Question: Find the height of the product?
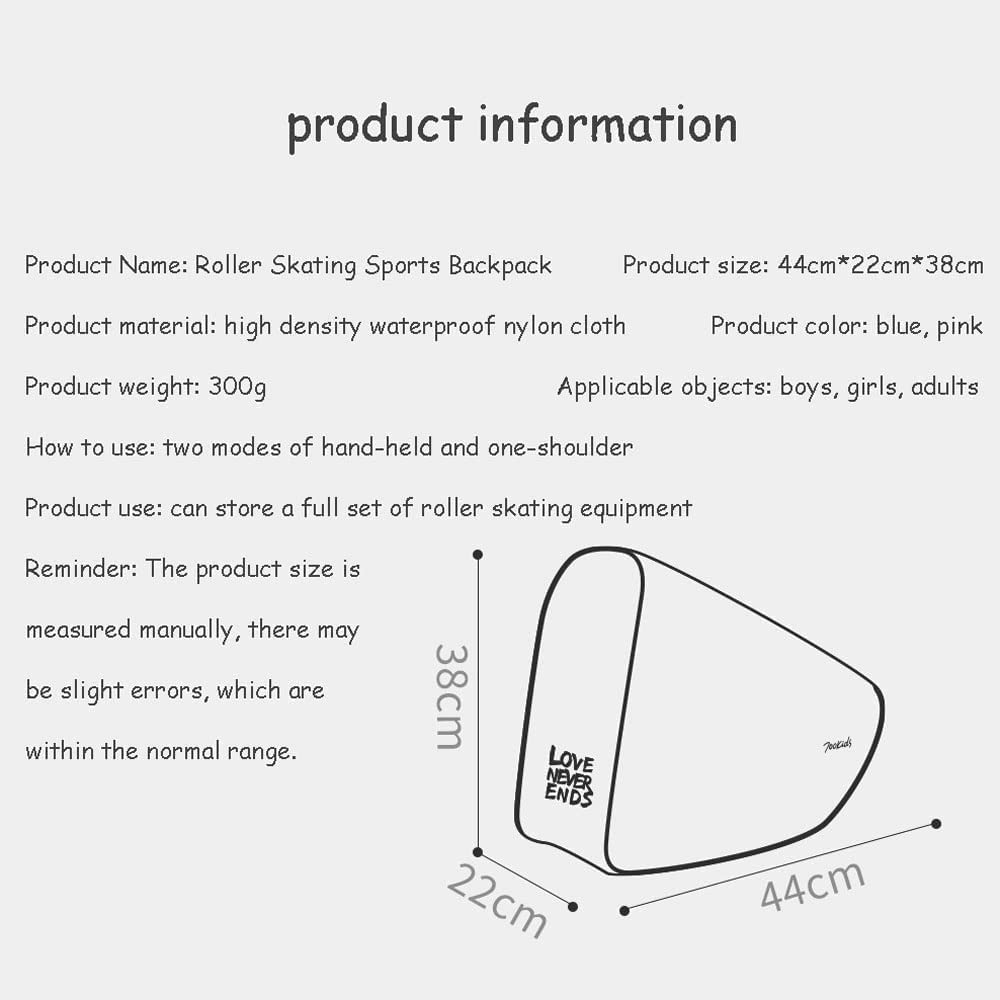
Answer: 38.0 centimetre